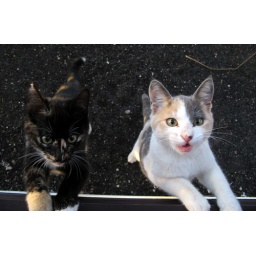
we were wakened by these two cute kittens tapping on our window